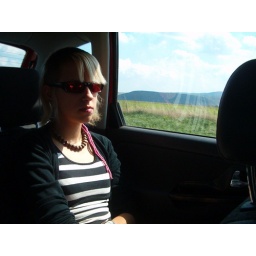
girl in car